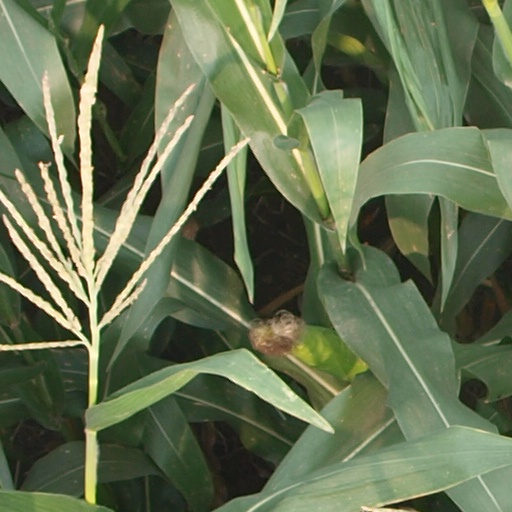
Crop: maize; corn